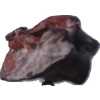
Label: carambola